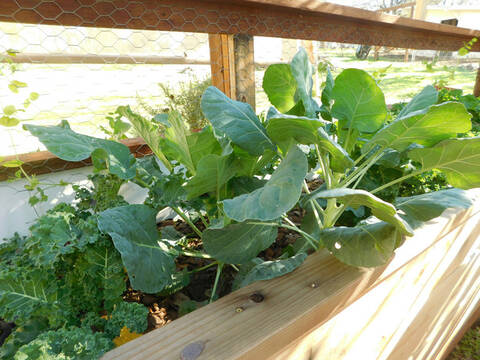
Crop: unknown
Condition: broccoli